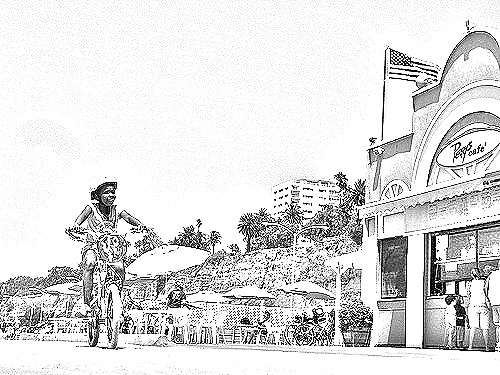
Portrait style: Sketch Portrait